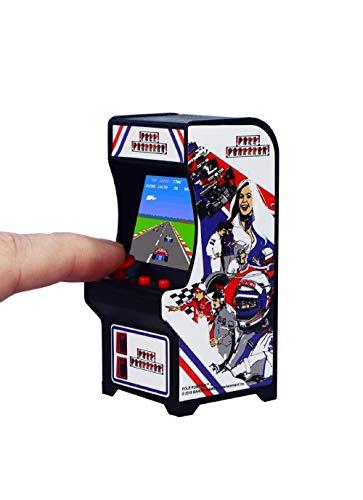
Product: Tiny Arcade Pole Position
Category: Toys & Games | Novelty & Gag Toys
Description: Screen size is 1.5 inches with an overall cabinet size of 3.75 x 1.75 x 1.75, each Tiny Arcade is a working, miniature version of the original full-size arcade.
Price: $16.82
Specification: ProductDimensions:3.5x1.8x1.8inches|ItemWeight:9.6ounces|ShippingWeight:9.6ounces(Viewshippingratesandpolicies)|ASIN:B07Q8DS9S2|Itemmodelnumber:384|Manufacturerrecommendedage:8yearsandup|Batteries:3AAbatteriesrequired.(included)